Bibiana Steinhaus

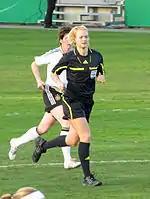
Steinhaus officiating Birgit Prinz's testimonial match in 2012.

Steinhaus became a referee for the club SV Bad Lauterberg and began in the Frauen-Bundesliga after receiving DFB certification in 1999, having taken professional courses since the age of 15. She moved to the Regionalliga in 2001 and was the main referee for the 2003 DFB-Pokal der Frauen Final between 1. FFC Frankfurt and FCR 2001 Duisburg in 2003. Steinhaus began refereeing in the men's 2. Bundesliga in 2007, making her the first female referee in German men's professional football. She was also selected for the 2008 FIFA U-20 Women's World Cup, UEFA Women's Euro 2009, and 2010 FIFA U-20 Women's World Cup. In 2016, she changed her affiliation to MTV Engelbostel-Schulenburg.